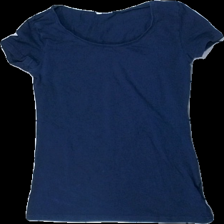
View: front
Type: T-shirt
Category: Ladies
Brand: H&M
Colors: Blue
Material: 100% cotton
Cut: Regular, C-collar
Size: XS
Price range: <50
Recommended usage: Export